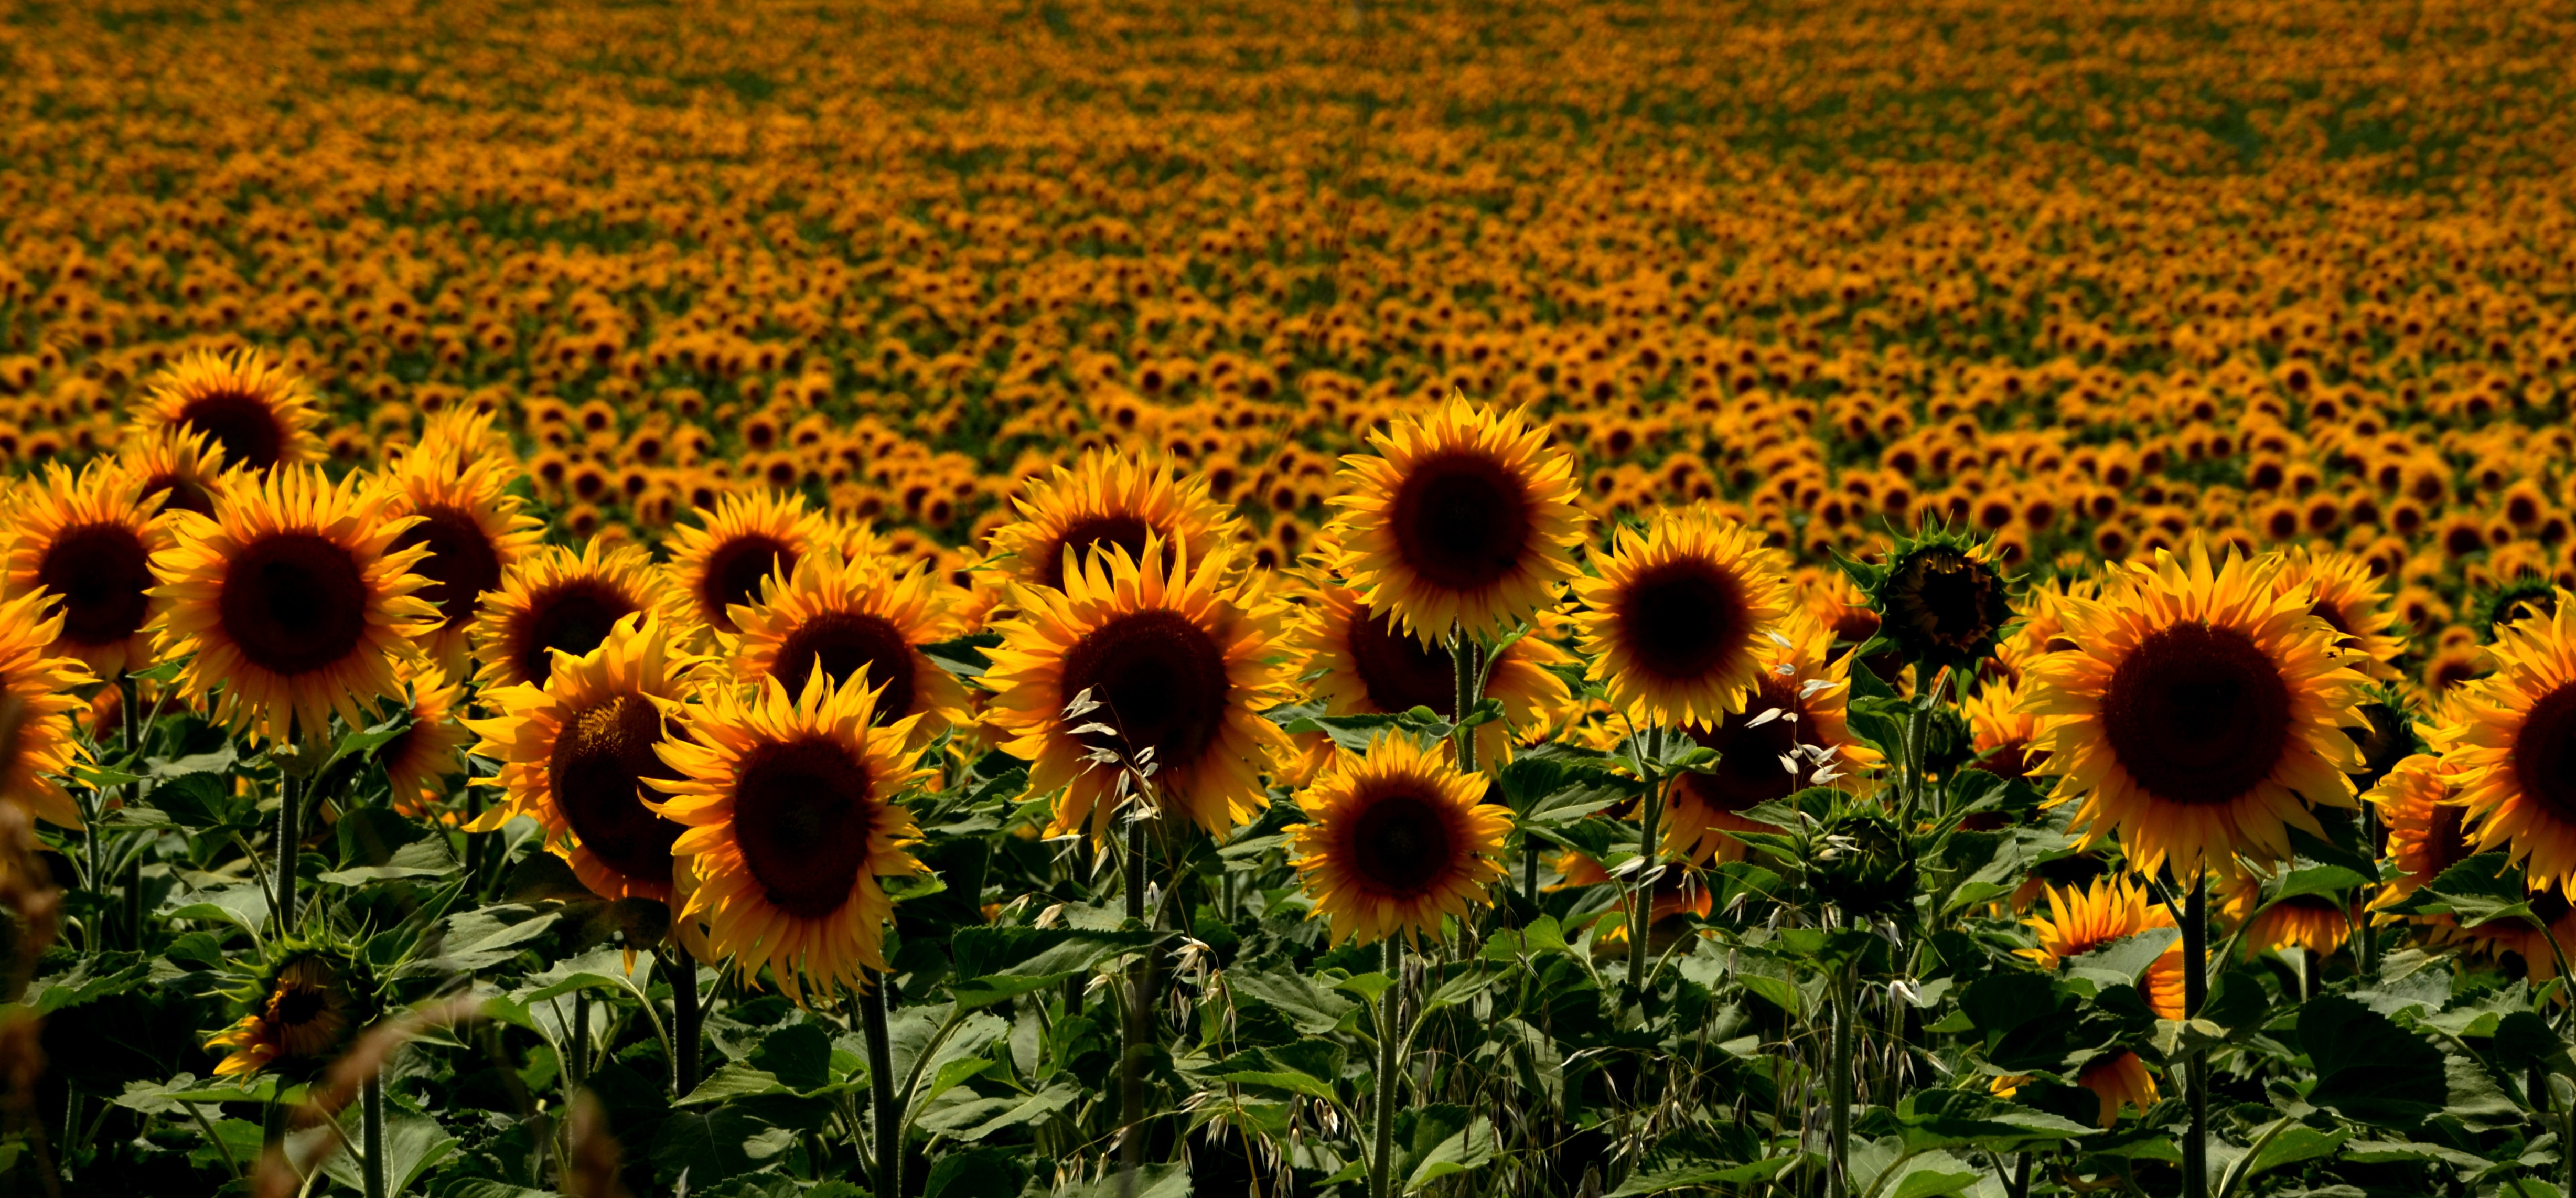
plant, field, meadow, prairie, flower, summer, sunflower, wildflower, sunflowers, grassland, hungary, flowering plant, daisy family, asterales, sunflower seed, grass family, land plant